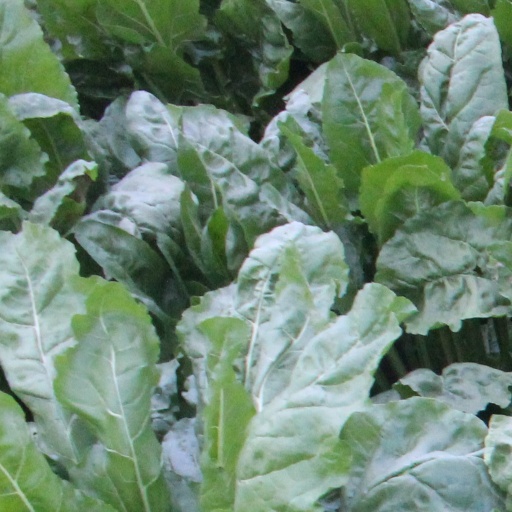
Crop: sugar beet